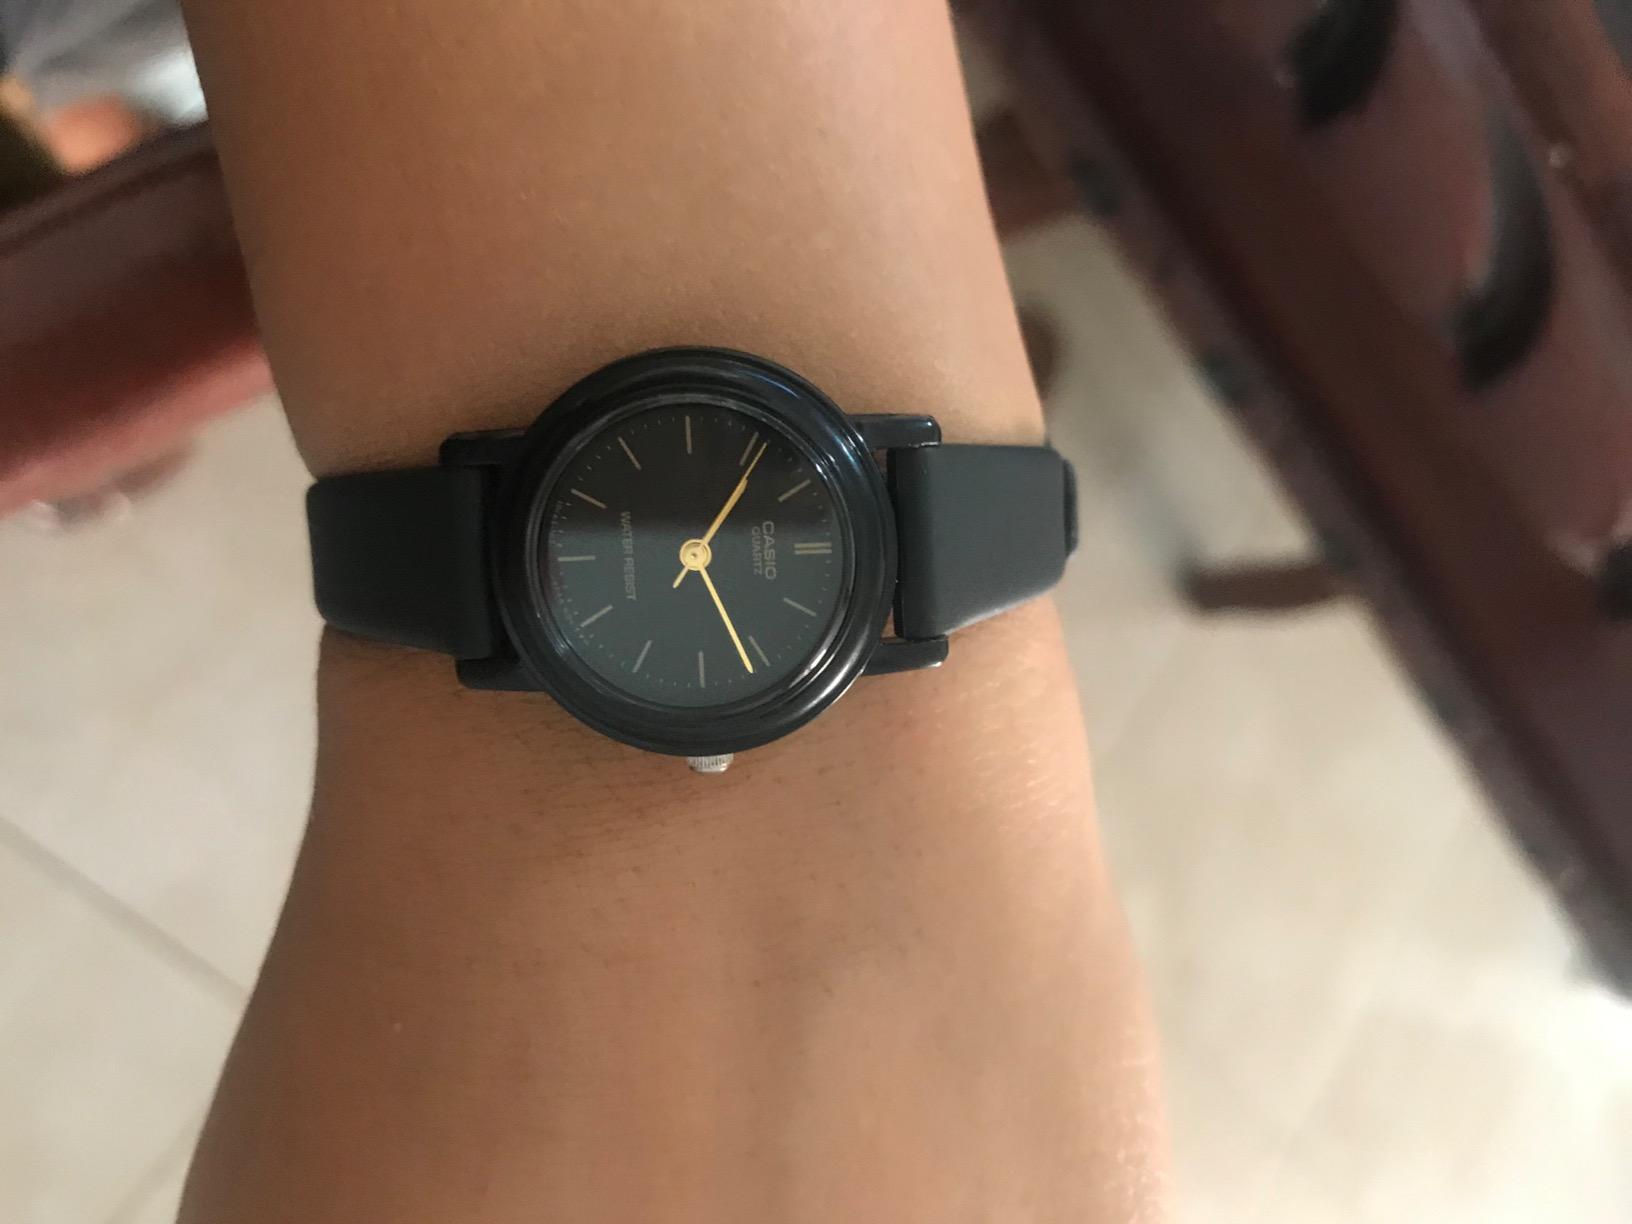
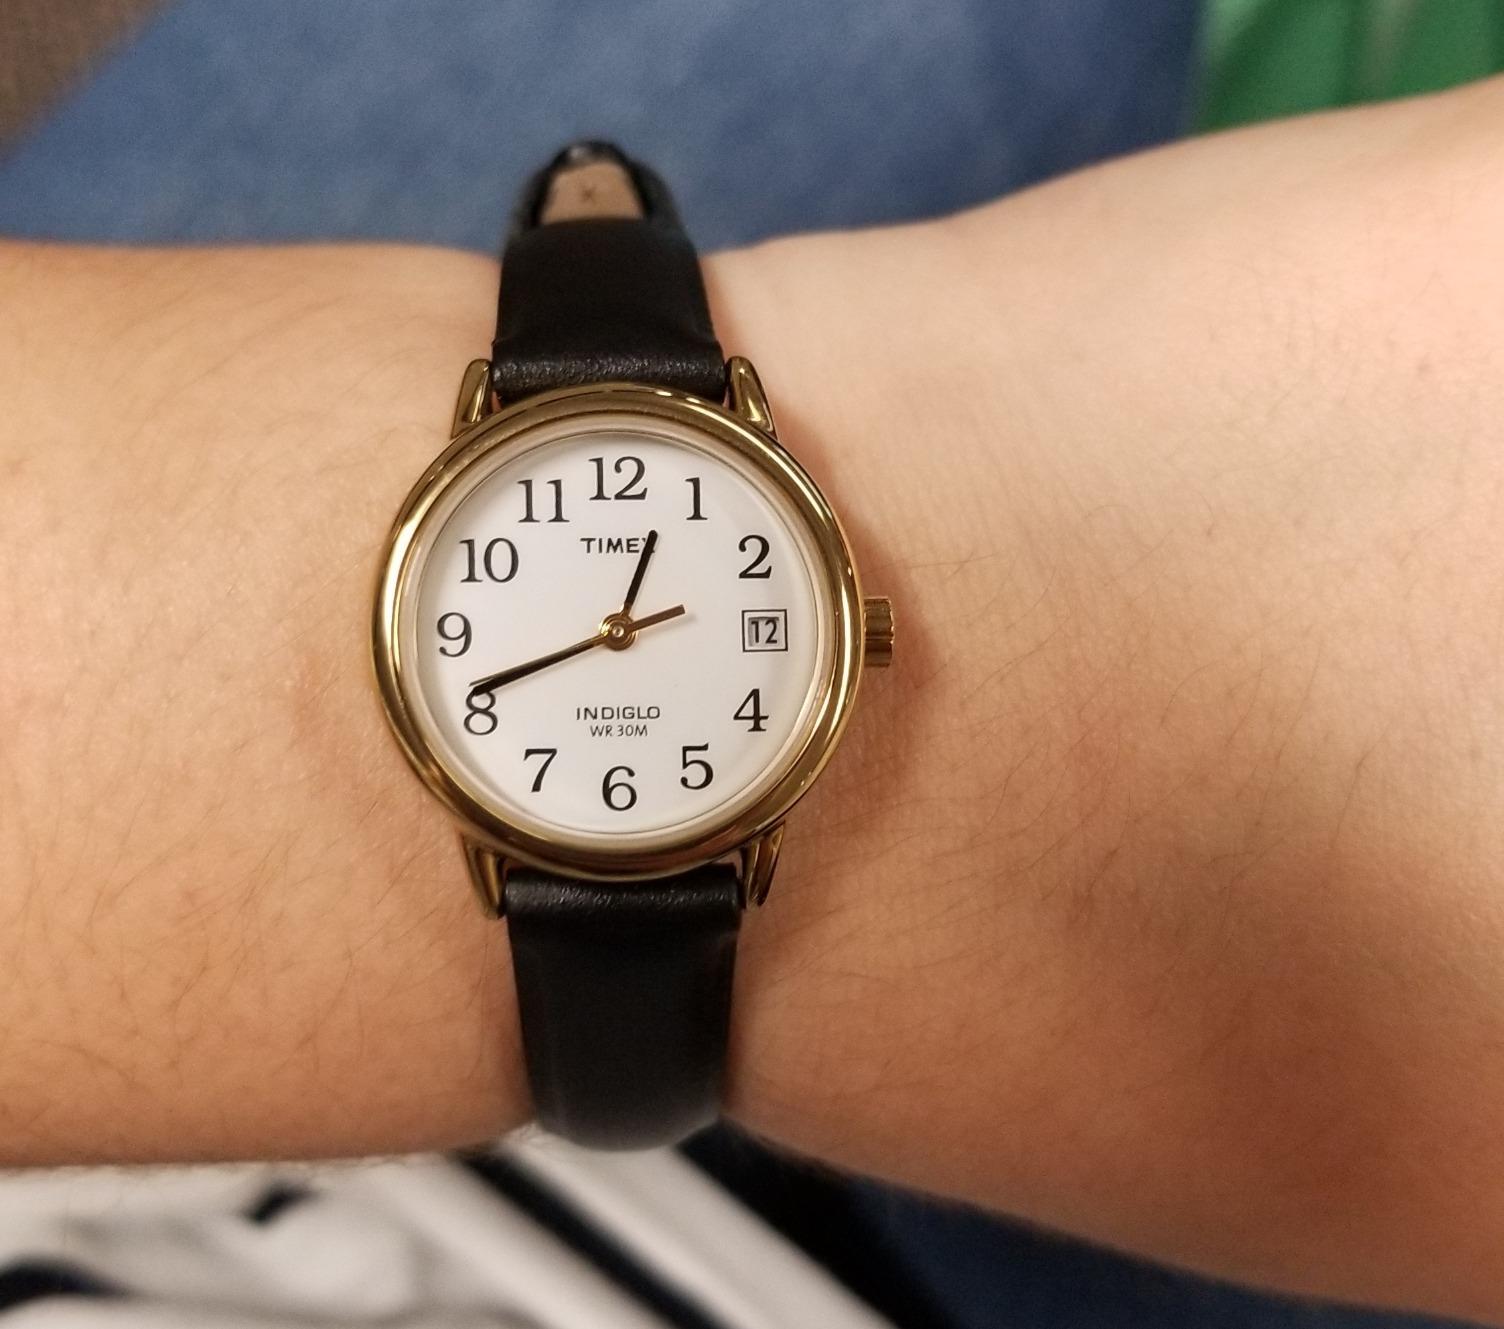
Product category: accessories_watch
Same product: no